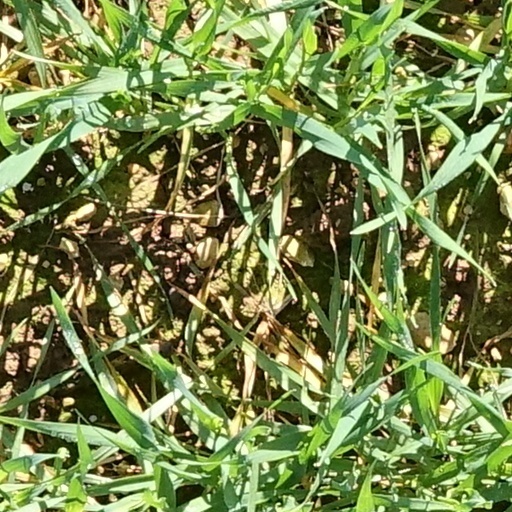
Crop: wheat